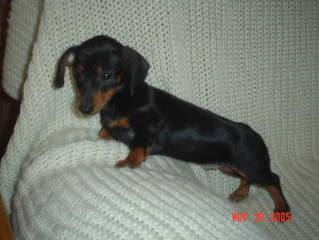
Label: dog